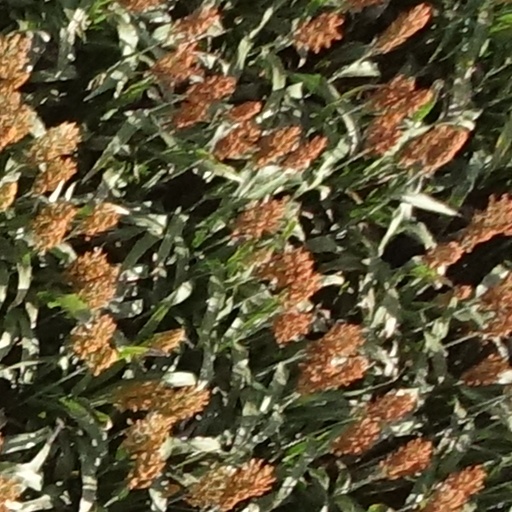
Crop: sorghum